Grizzly bear

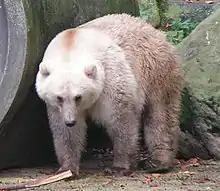
A grizzly and polar bear hybrid

Black bears generally stay out of grizzly territory, but grizzlies may occasionally enter black bear terrain to obtain food sources both bears enjoy, such as pine nuts, acorns, mushrooms, and berries. When a black bear sees a grizzly coming, it either turns tail and runs or climbs a tree.